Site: brandenburg
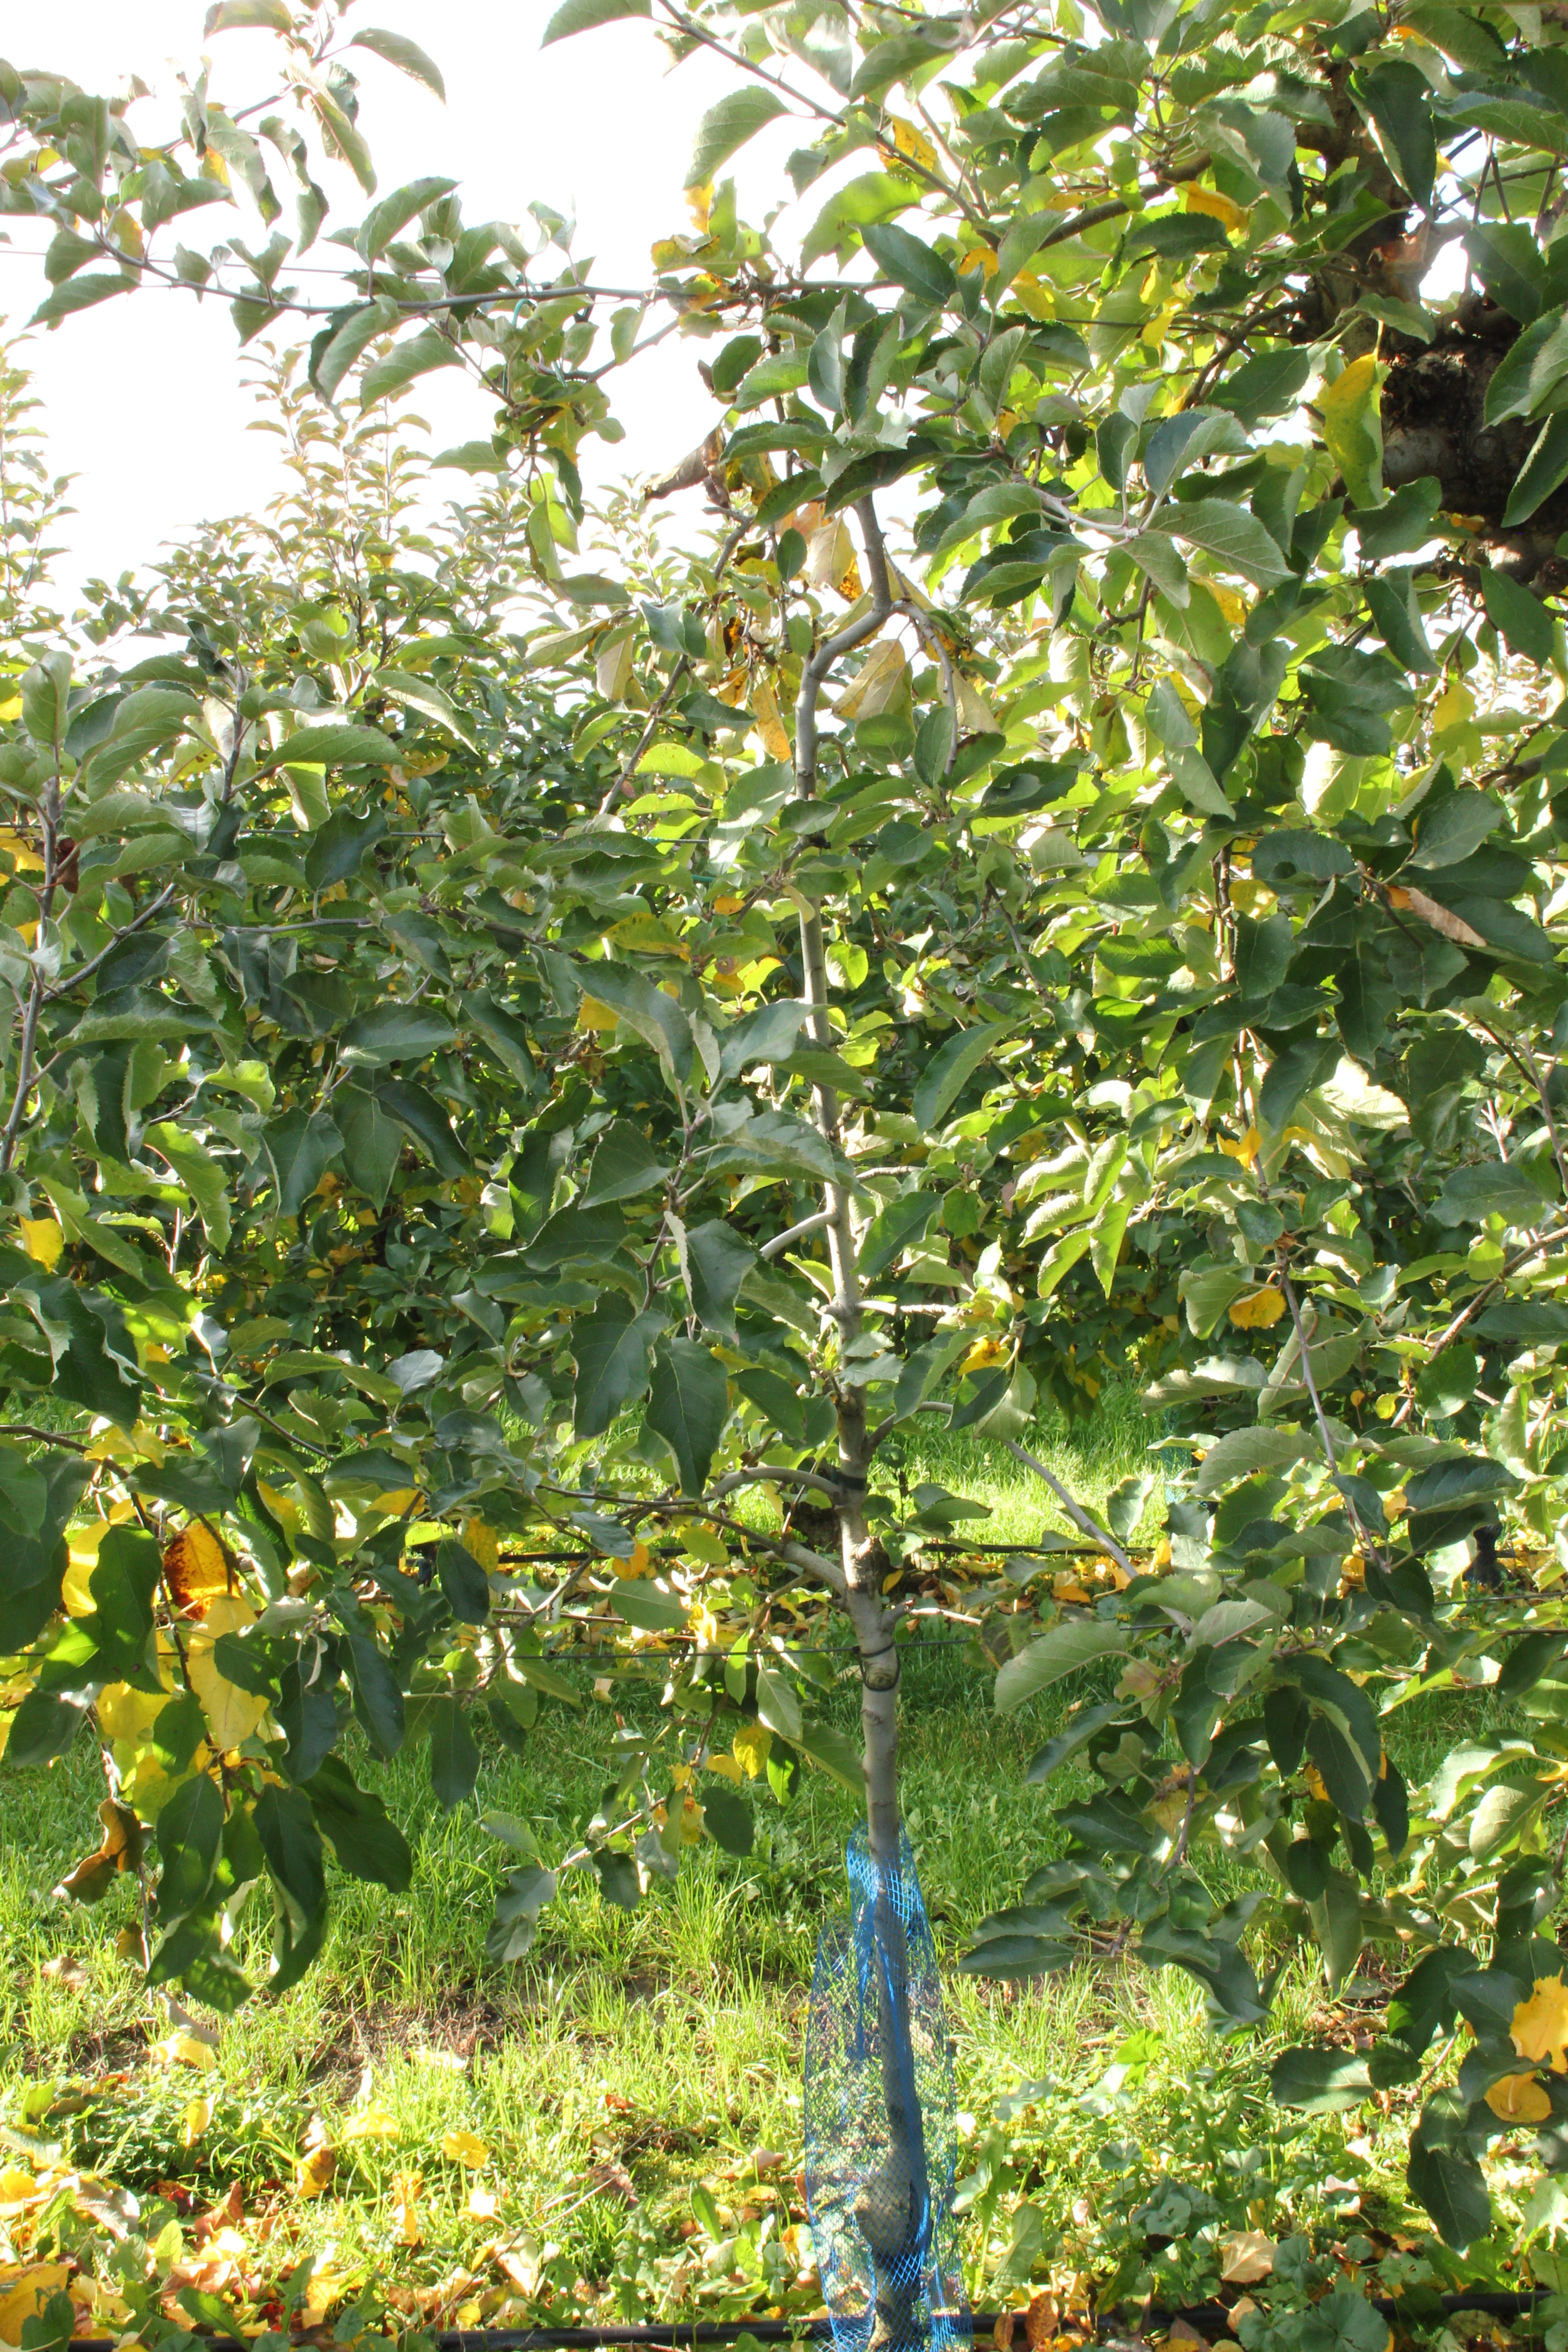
Growth stage (BBCH 91): Senescence, beginning of dormancy